Canada men's national soccer team

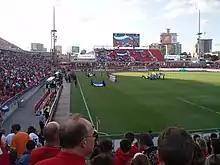
Canada during the national anthem prior to the qualifying match against Honduras on June 12, 2012, at BMO Field

Stephen Hart's first competitive action as the full-time head coach was a poor showing at the 2011 CONCACAF Gold Cup, not managing to get out of the group stage. However, during the early stages qualifying for the 2014 World Cup, Canada topped their group in the second round but were eliminated in the third round of CONCACAF qualifying, finishing one point behind Honduras and Panama after losing 8–1 in Honduras on the final match day.